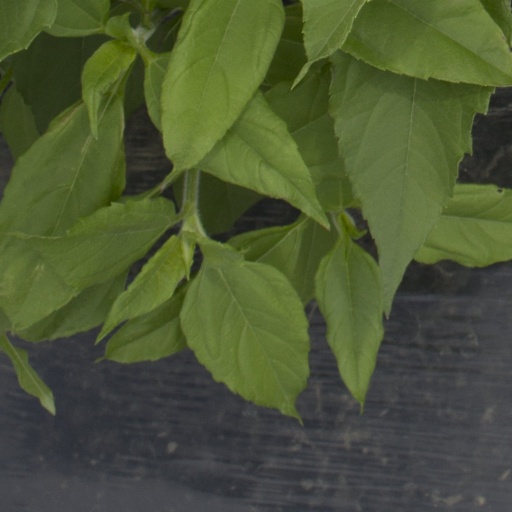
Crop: Jerusalem artichoke